Order of Christ Cross

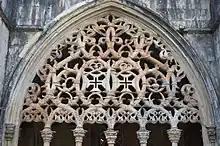
Crosses of the Order of Christ at the Monastery of Batalha

Today, the Cross of Christ is present in many flags and emblems of Portugal and Brazil. Examples are the flags of the city of São Paulo and the Portuguese Autonomous Region of Madeira, the coat of arms of several Portuguese and Brazilian cities and municipalities, the badges of the Portuguese and Brazil national football teams and the roundels of the Portuguese Air Force aircraft.